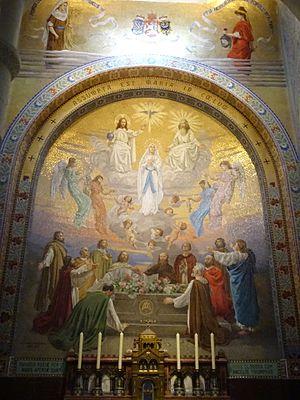
Lourdes - Basilique ND du Rosaire - Mosaïque Assomption
La basilique Notre-Dame-du-Rosaire est la seconde en date des trois basiliques de Lourdes, plus important centre de pèlerinage des Hautes-Pyrénées et de France, depuis les apparitions de Lourdes. Consacrée en 1901, elle est dite « basilique inférieure » pour la distinguer des basiliques respectivement désignées « supérieure » et « souterraine », toutes trois faisant partie du complexe du Sanctuaire de Lourdes qui comprend encore l'église Sainte-Bernadette, dernier en date de ses lieux de culte et nombre de chapelles. Il faut noter, en outre, que Lourdes possède aussi en centre ville une église paroissiale, l'église du Sacré-Cœur dont la construction a été lancée par l'abbé Dominique Peyramale, curé de Lourdes à l'époque des apparitions de la Vierge Marie à Bernadette Soubirous.